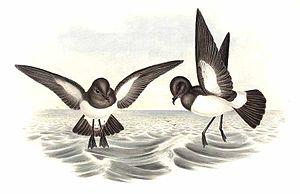
Océanite à ventre blanc
L'Océanite à ventre blanc est une espèce d'oiseaux de la famille des Oceanitidae.
Fregetta est un genre d'oiseaux de la famille des Hydrobatidae.